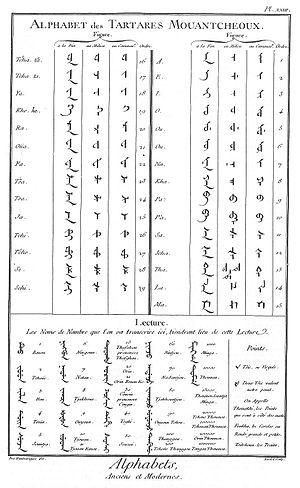
Michel-Ange-André Le Roux Deshauterayes, né à Conflans-Sainte-Honorine le 10 septembre 1724 et mort à Rueil-Malmaison le 9 février 1795, est un orientaliste français, professeur d'arabe au Collège royal.
L'alphabet mandchou est un alphabet dérivé à partir de 1599 du mongol bitchig, l'écriture traditionnelle mongole, elle-même dérivée de l'alphabet ouïghour, pour les besoins de retranscription phonétique de la langue mandchoue, par le gouvernement chinois mandchou de la Dynastie Qing. Il est basé sur l'écriture mongole traditionnelle.
Le mandchou est une langue de la famille des langues toungouses, parlée historiquement en Mandchourie et en Chine, aujourd'hui presque éteinte. Selon l'UNESCO il n'y aurait plus que 10 locuteurs natifs en 2010. Elle a eu une grande importance historique puisqu'elle a été une langue officielle de la dynastie mandchoue qui régnait en Chine. Une langue proche est parlée par les Xibe ou Xibo, une population non-mandchoue descendante des Shiwei, déplacée par un empereur Qing.